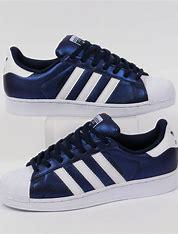
Brand: Adidas
Model: Superstar